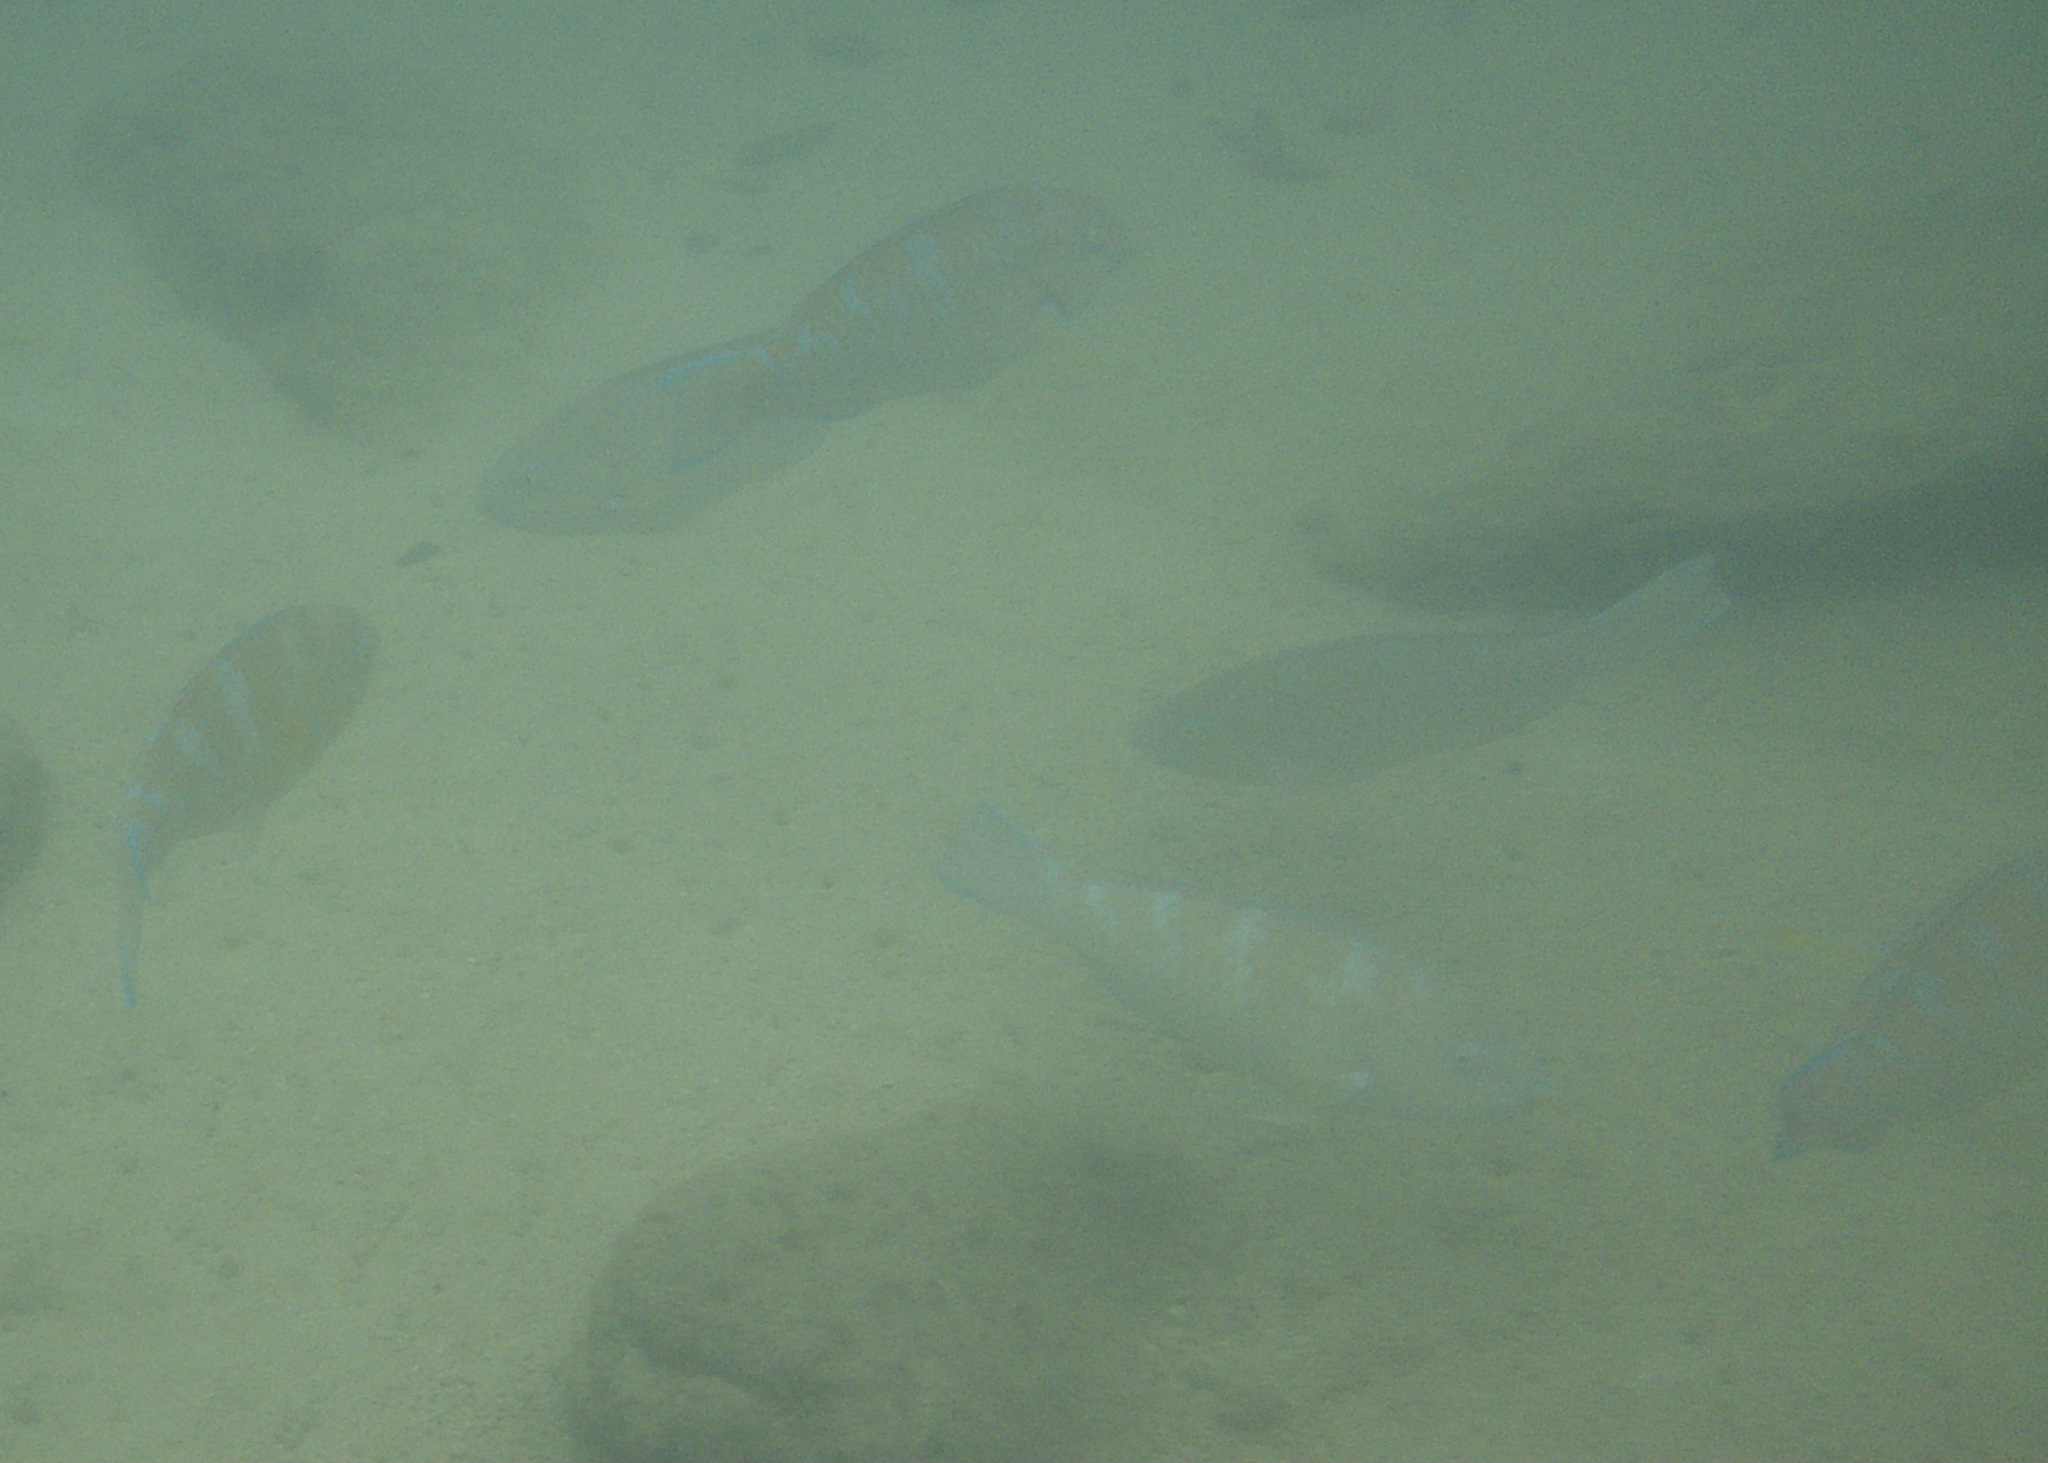
Scarus ghobban (Blue-barred Parrotfish)